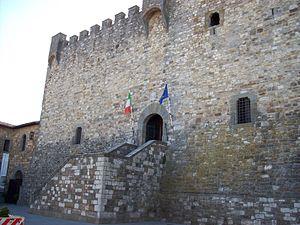
Le musée archéologique du Chianti senese est un musée archéologique italien situé en Toscane, dans la commune de Castellina in Chianti, dans la province de Sienne.